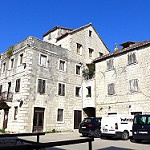
Scene: Outdoor